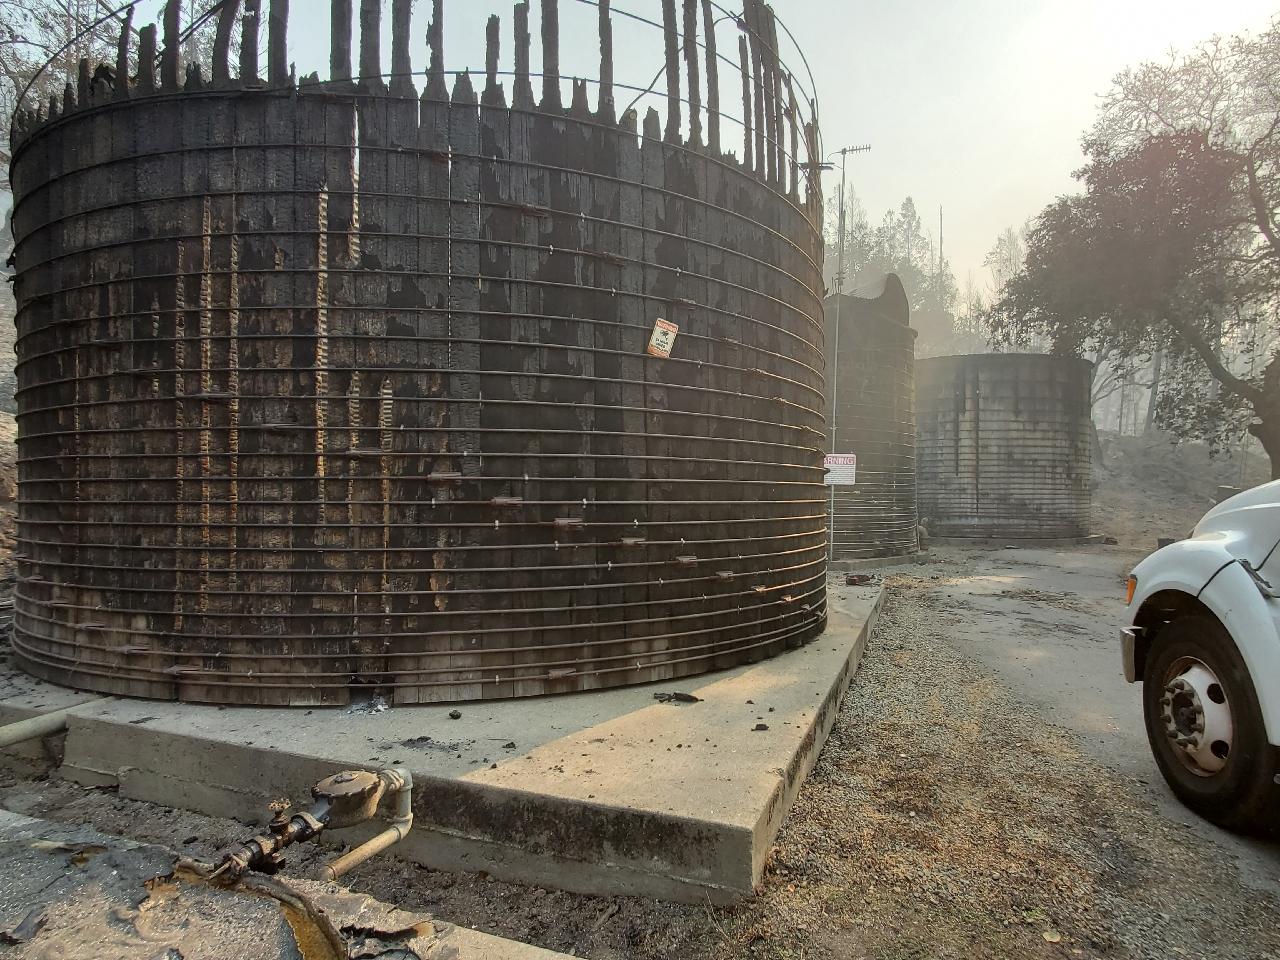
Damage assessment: destroyed